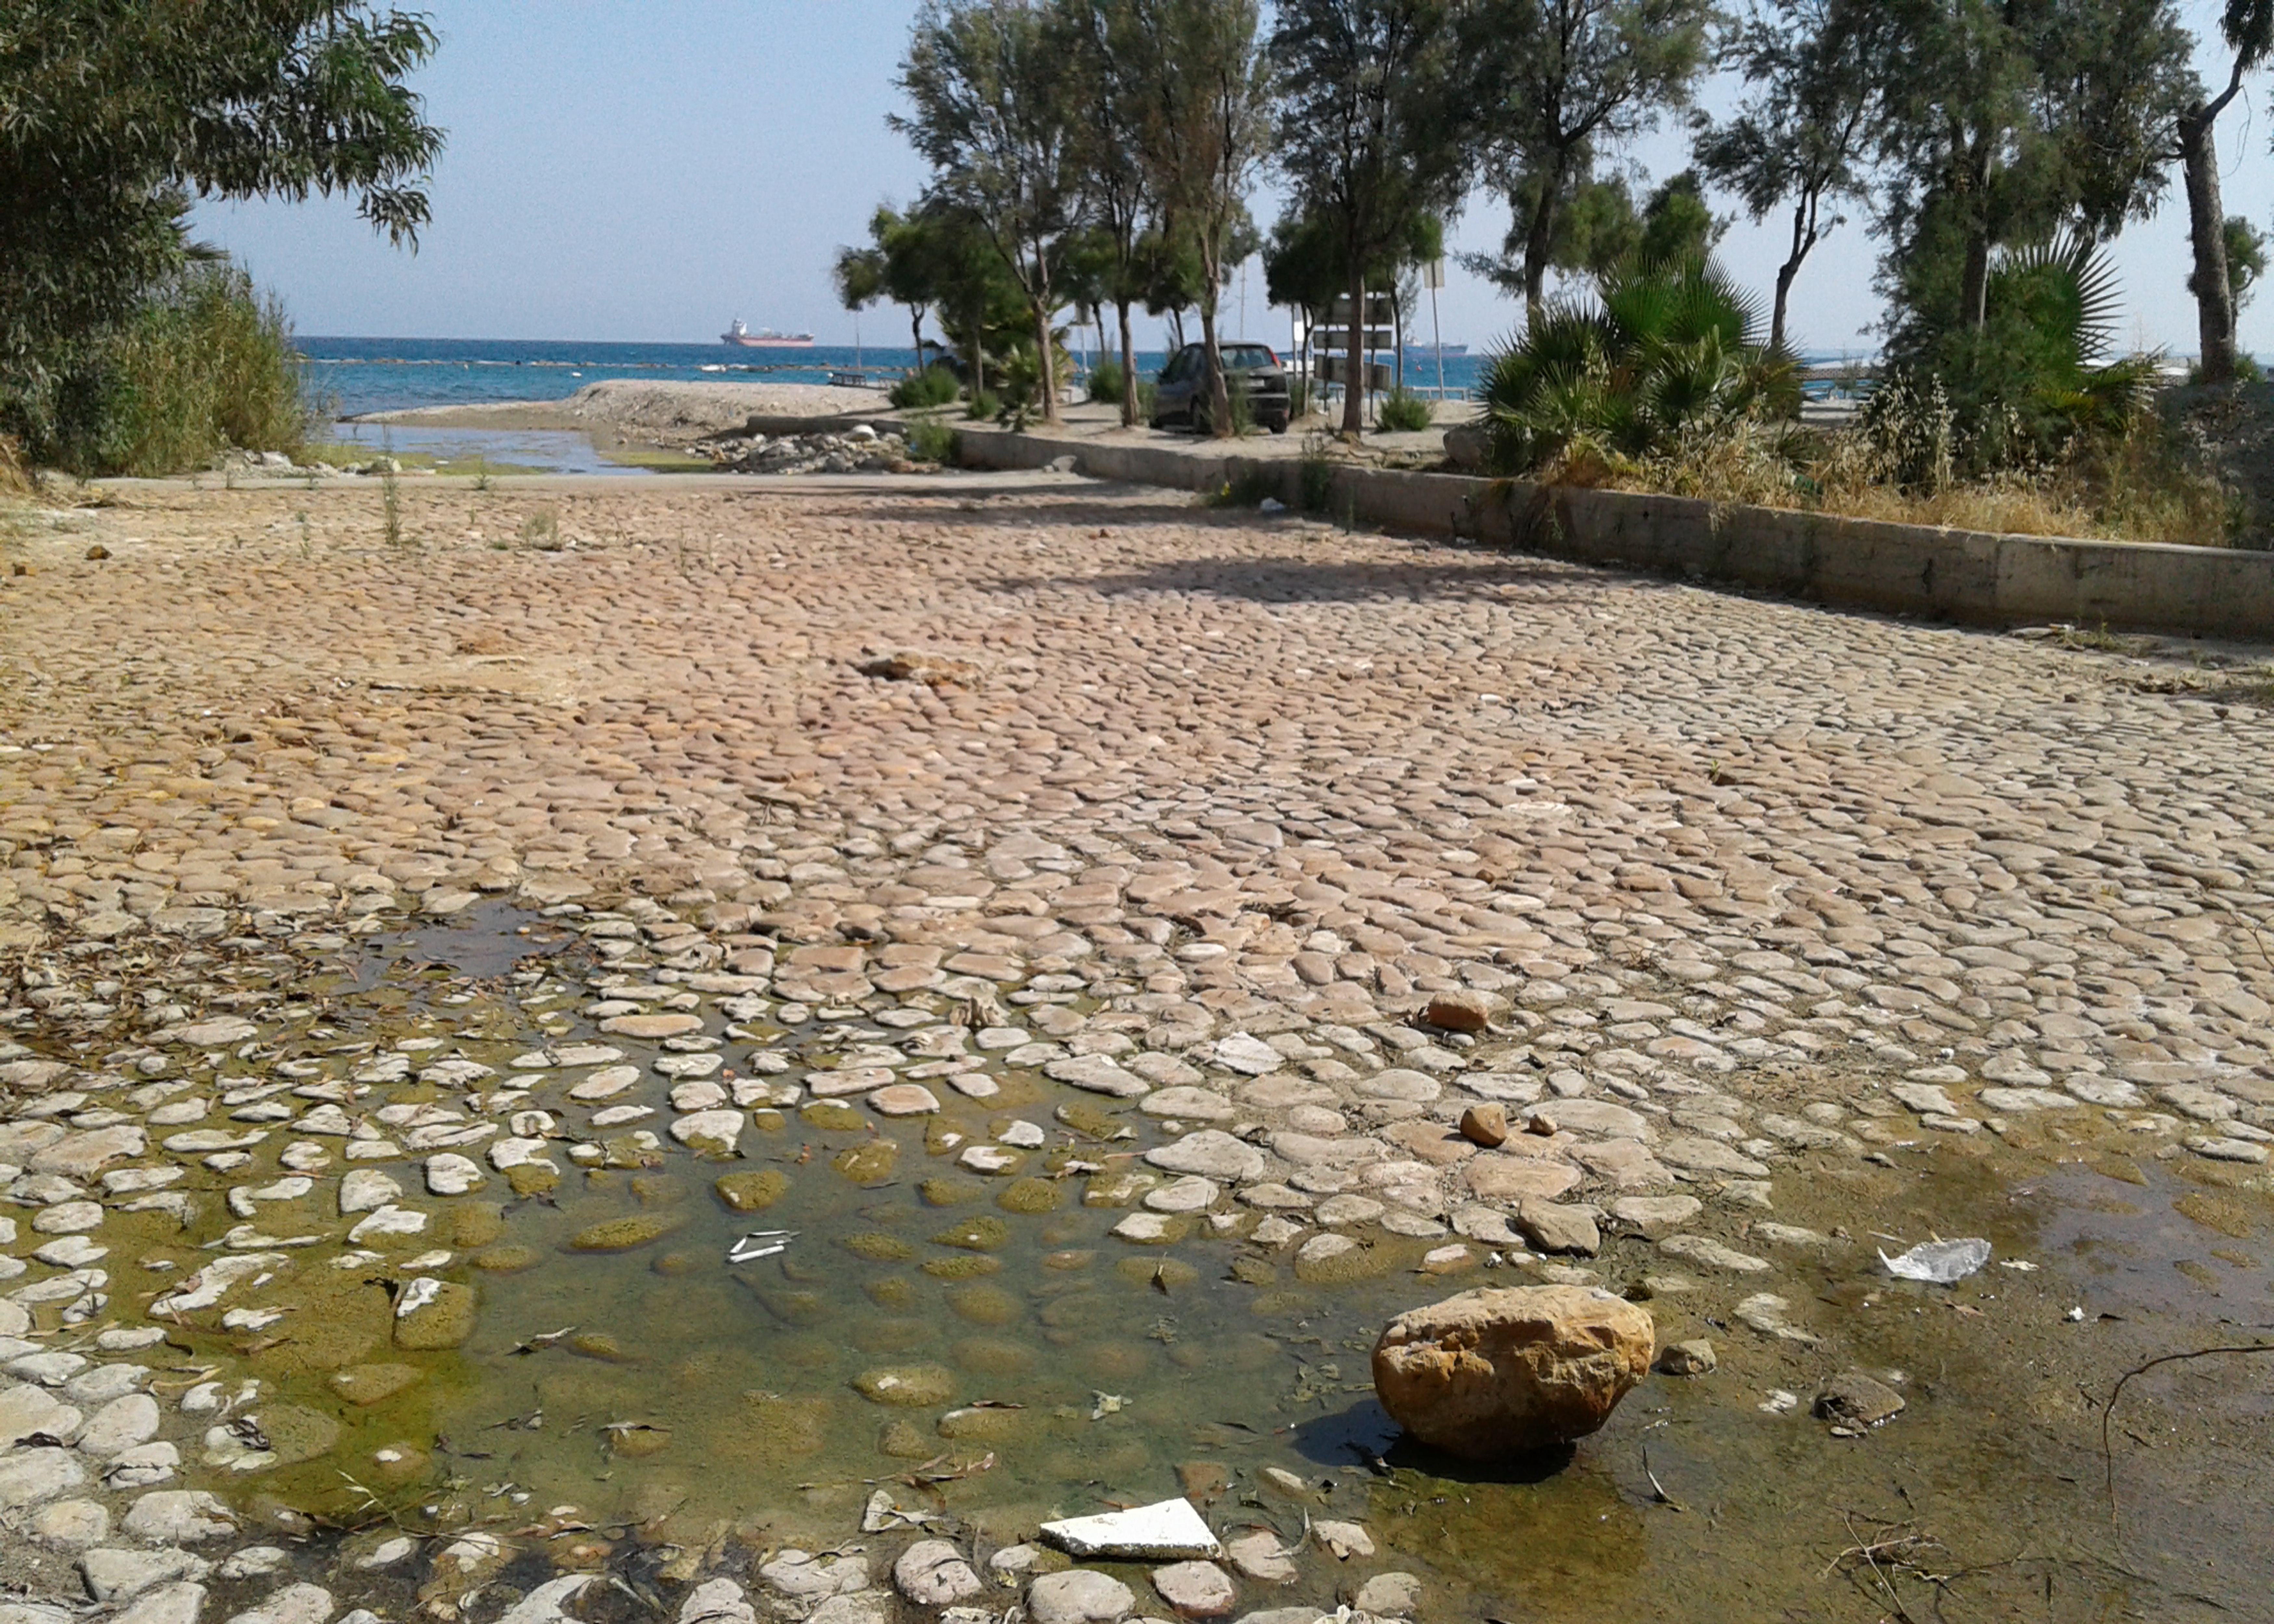
water, sea, wetlands, trees, rocks, greenery, beach, stone, stones, sky, plant, water resources, tree, natural environment, road surface, natural landscape, vegetation, arecales, body of water, grass, biome, bank, watercourse, landscape, waterway, flooring, grass family, lake, wood, palm tree, shore, geology, soil, sand, wetland, rock, cobblestone, wilderness, aquatic plant, pebble, coast, tropics, algae, reflection, nature reserve, landscaping, ocean, horizon, walkway, stream bed, gravel, rubble, bay, garden, tourism, reservoir, stream, pond, creek, Raised beach, caribbean, river, vacation, green algae